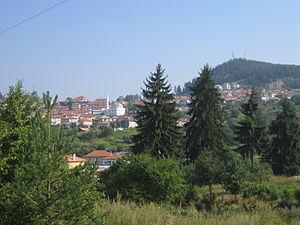
Vue de Dospat (Bulgarie)
Les Rhodopes sont un massif montagneux des Balkans, situé dans le Sud-Ouest de la Bulgarie ne débordant qu'en Macédoine-Orientale-et-Thrace, dans le Nord-Est de la Grèce. Avec les massifs du Rila et du Pirin, il forme un même ensemble montagneux. Son plus haut sommet, le Goljam Perelik, est le septième sommet de Bulgarie par son altitude. Les Rhodopes sont le massif le plus étendu de Bulgarie et occupent environ un septième de la surface totale du pays, de 220 à 240 km d’ouest en est et 100 km environ du nord au sud. Sur une surface totale de 14 571 km², 83 % des Rhodopes se trouvent sur le territoire bulgare, le reste en territoire grec. Les importantes réserves d'eau et la douceur du climat favorisent une grande variété végétale et animale.
Dospat est une ville du sud de la Bulgarie, dans les Rhodopes, près du lac de barrage de Dospat. Elle est située dans l'oblast de Smoljan et est le centre administratif de l'obchtina de Dospat.